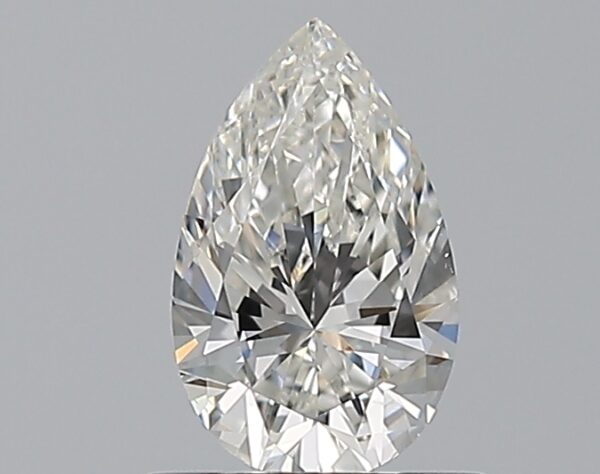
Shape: pear
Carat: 0.7
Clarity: VS2
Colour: G
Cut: VG
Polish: EX
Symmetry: VG
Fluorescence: F
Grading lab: GIA
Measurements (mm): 7.89 x 4.88 x 3.08